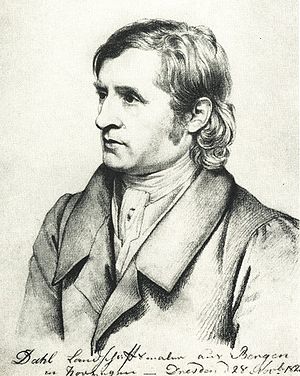
J.C. Dahl
Johan Christian Claussen Dahl var en norsk landskabsmaler. Han anses for at være den første norske billedkunstner, som var på europæisk niveu inden for malerkunsten, og en af grundlæggerne af den nationalromantiske kunst, som opstod i begyndelsen af 1800-tallet.